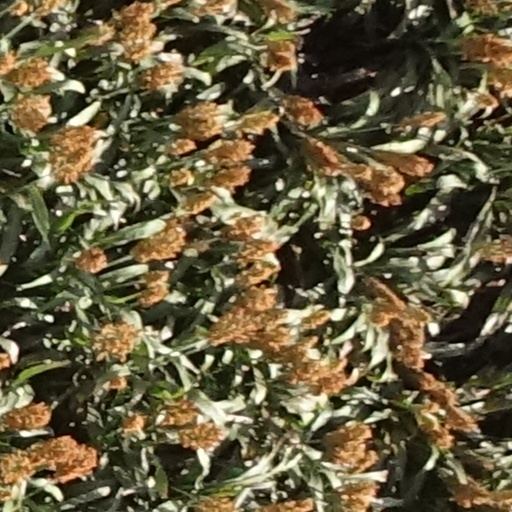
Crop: sorghum